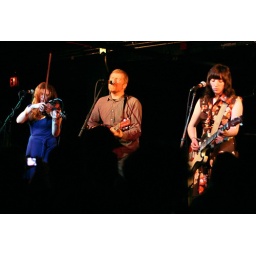
ac newman and the broken west at the black cat in DC on 3/18